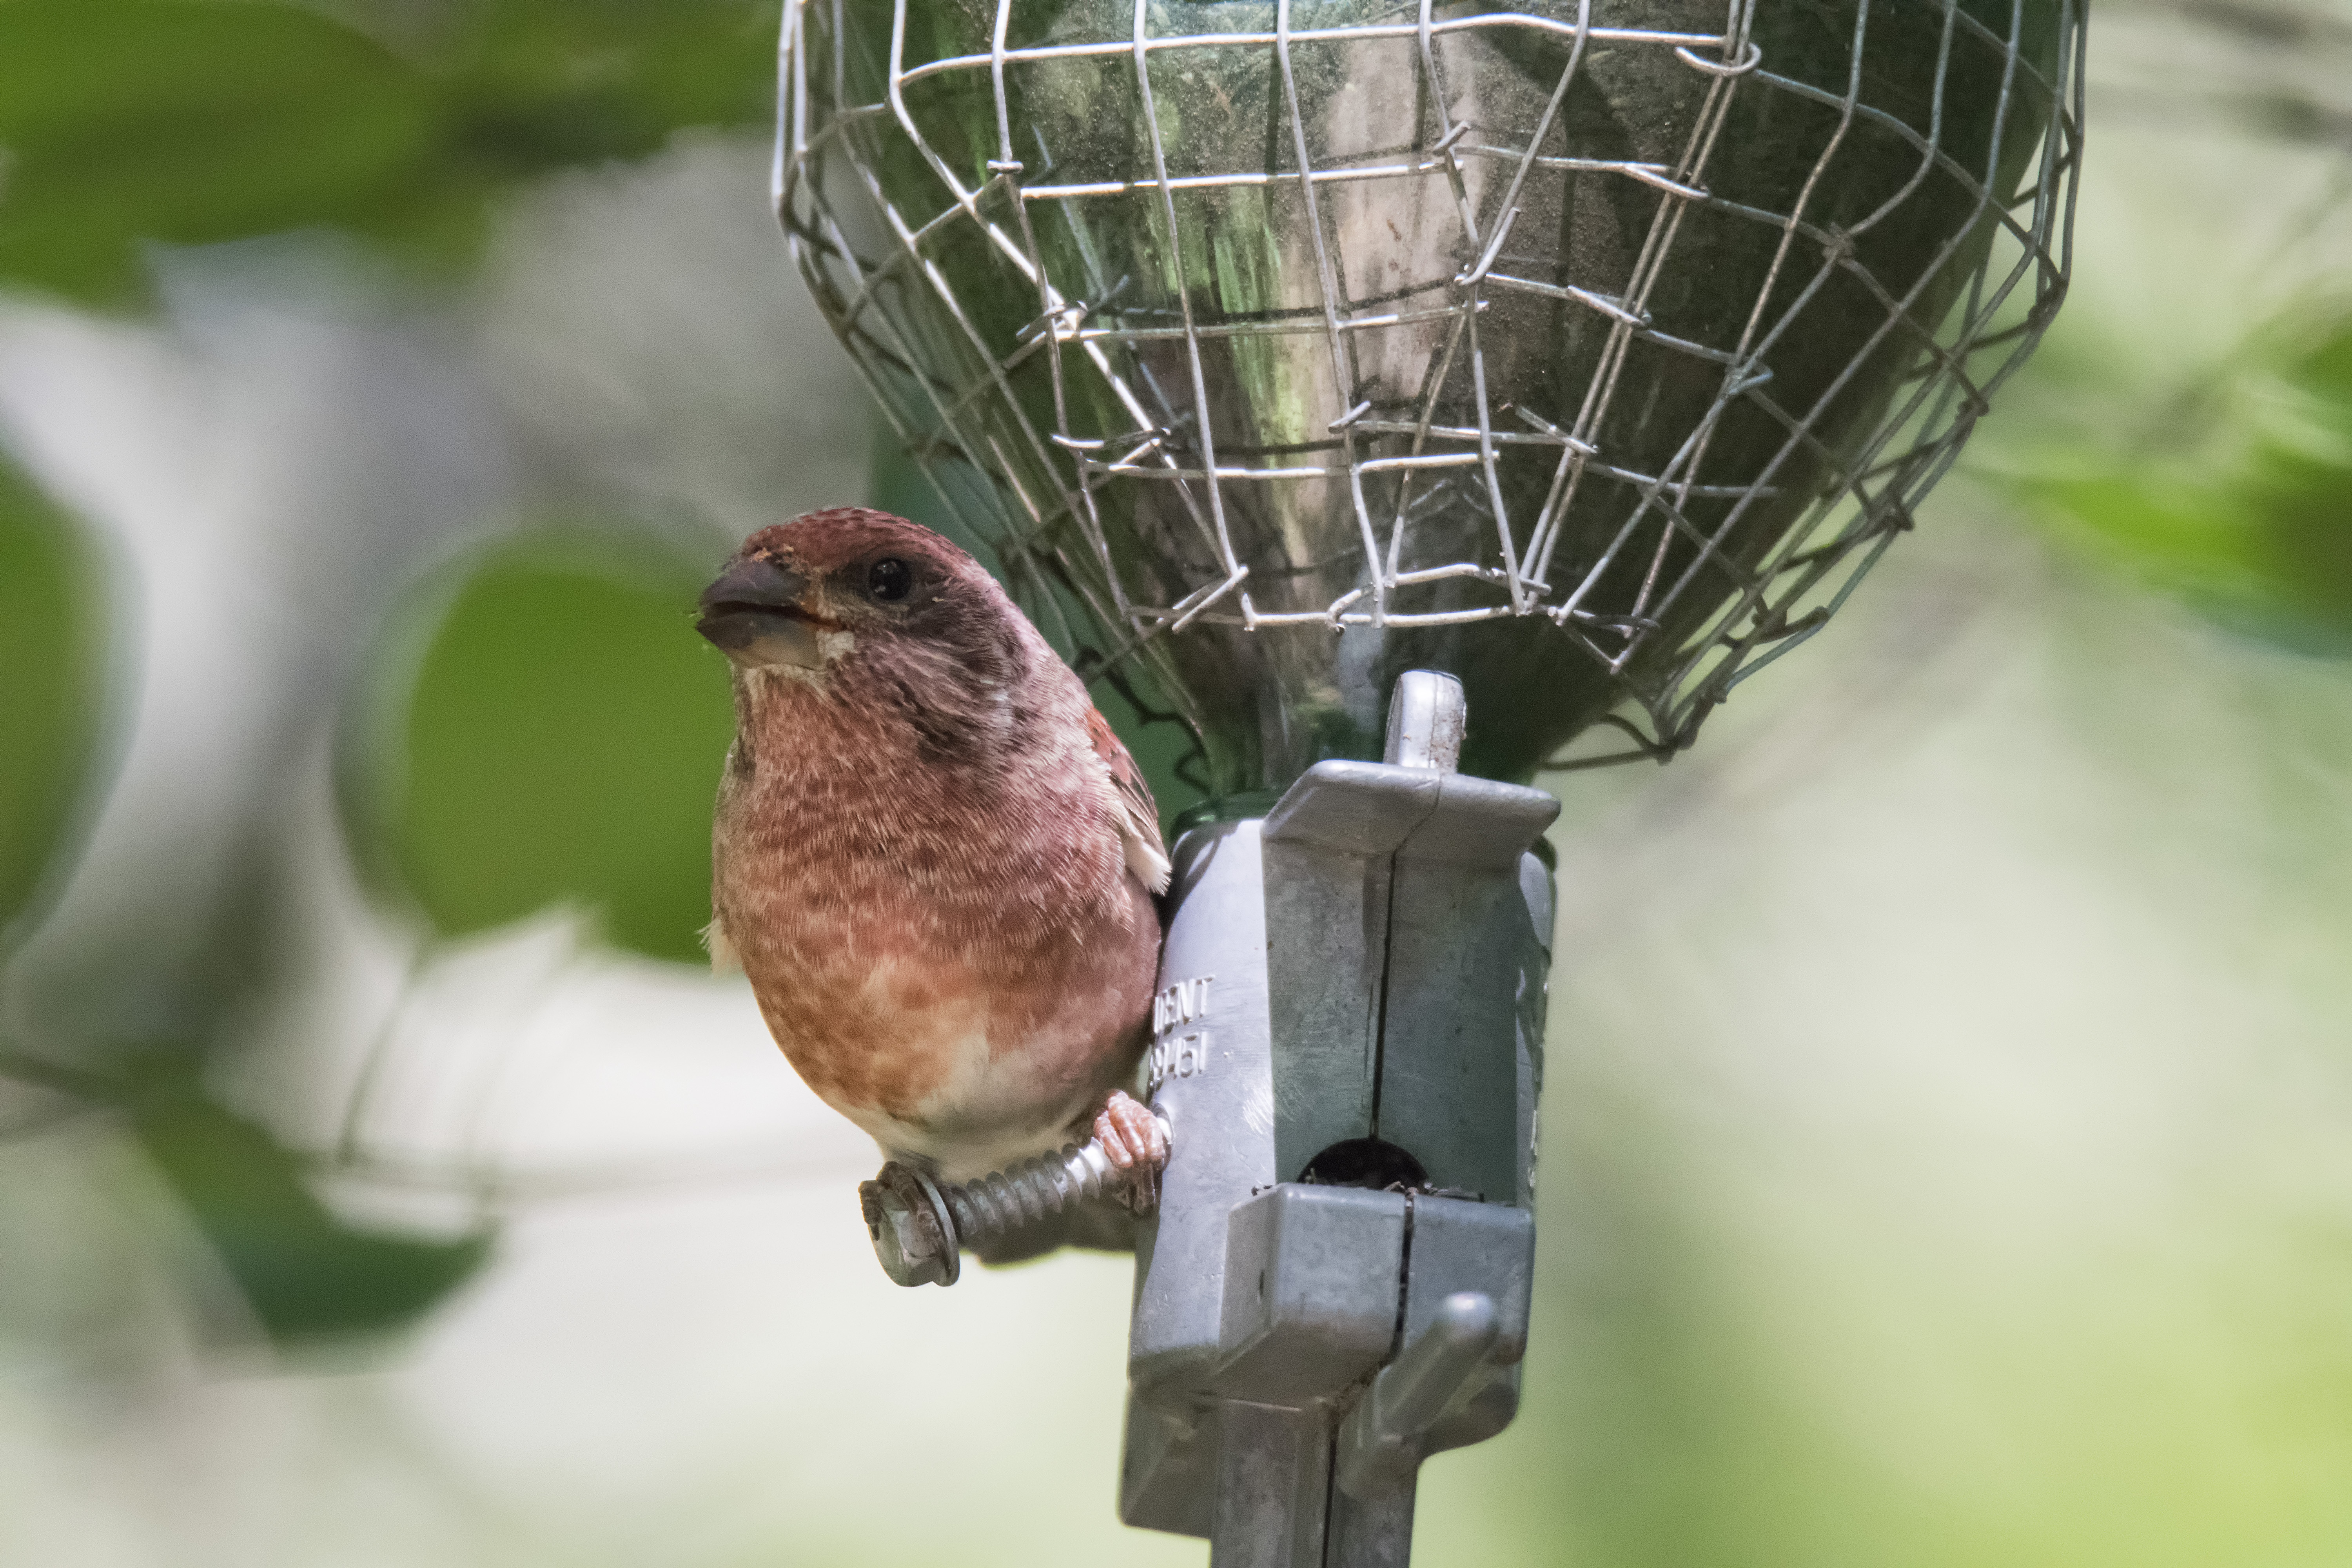
branch, bird, purple, wildlife, beak, fauna, canada, vertebrate, sparrow, quebec, finch, pourpre, sherbrooke, oiseau, roselin, wren, house sparrow, old world flycatcher, perching bird, emberizidae